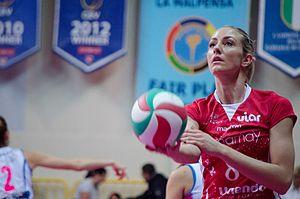
Rebecca Perry est une joueuse de volley-ball italo-américaine née le 29 décembre 1988 à Bakersfield. Elle mesure 1,91 m et joue au poste de réceptionneuse-attaquante.